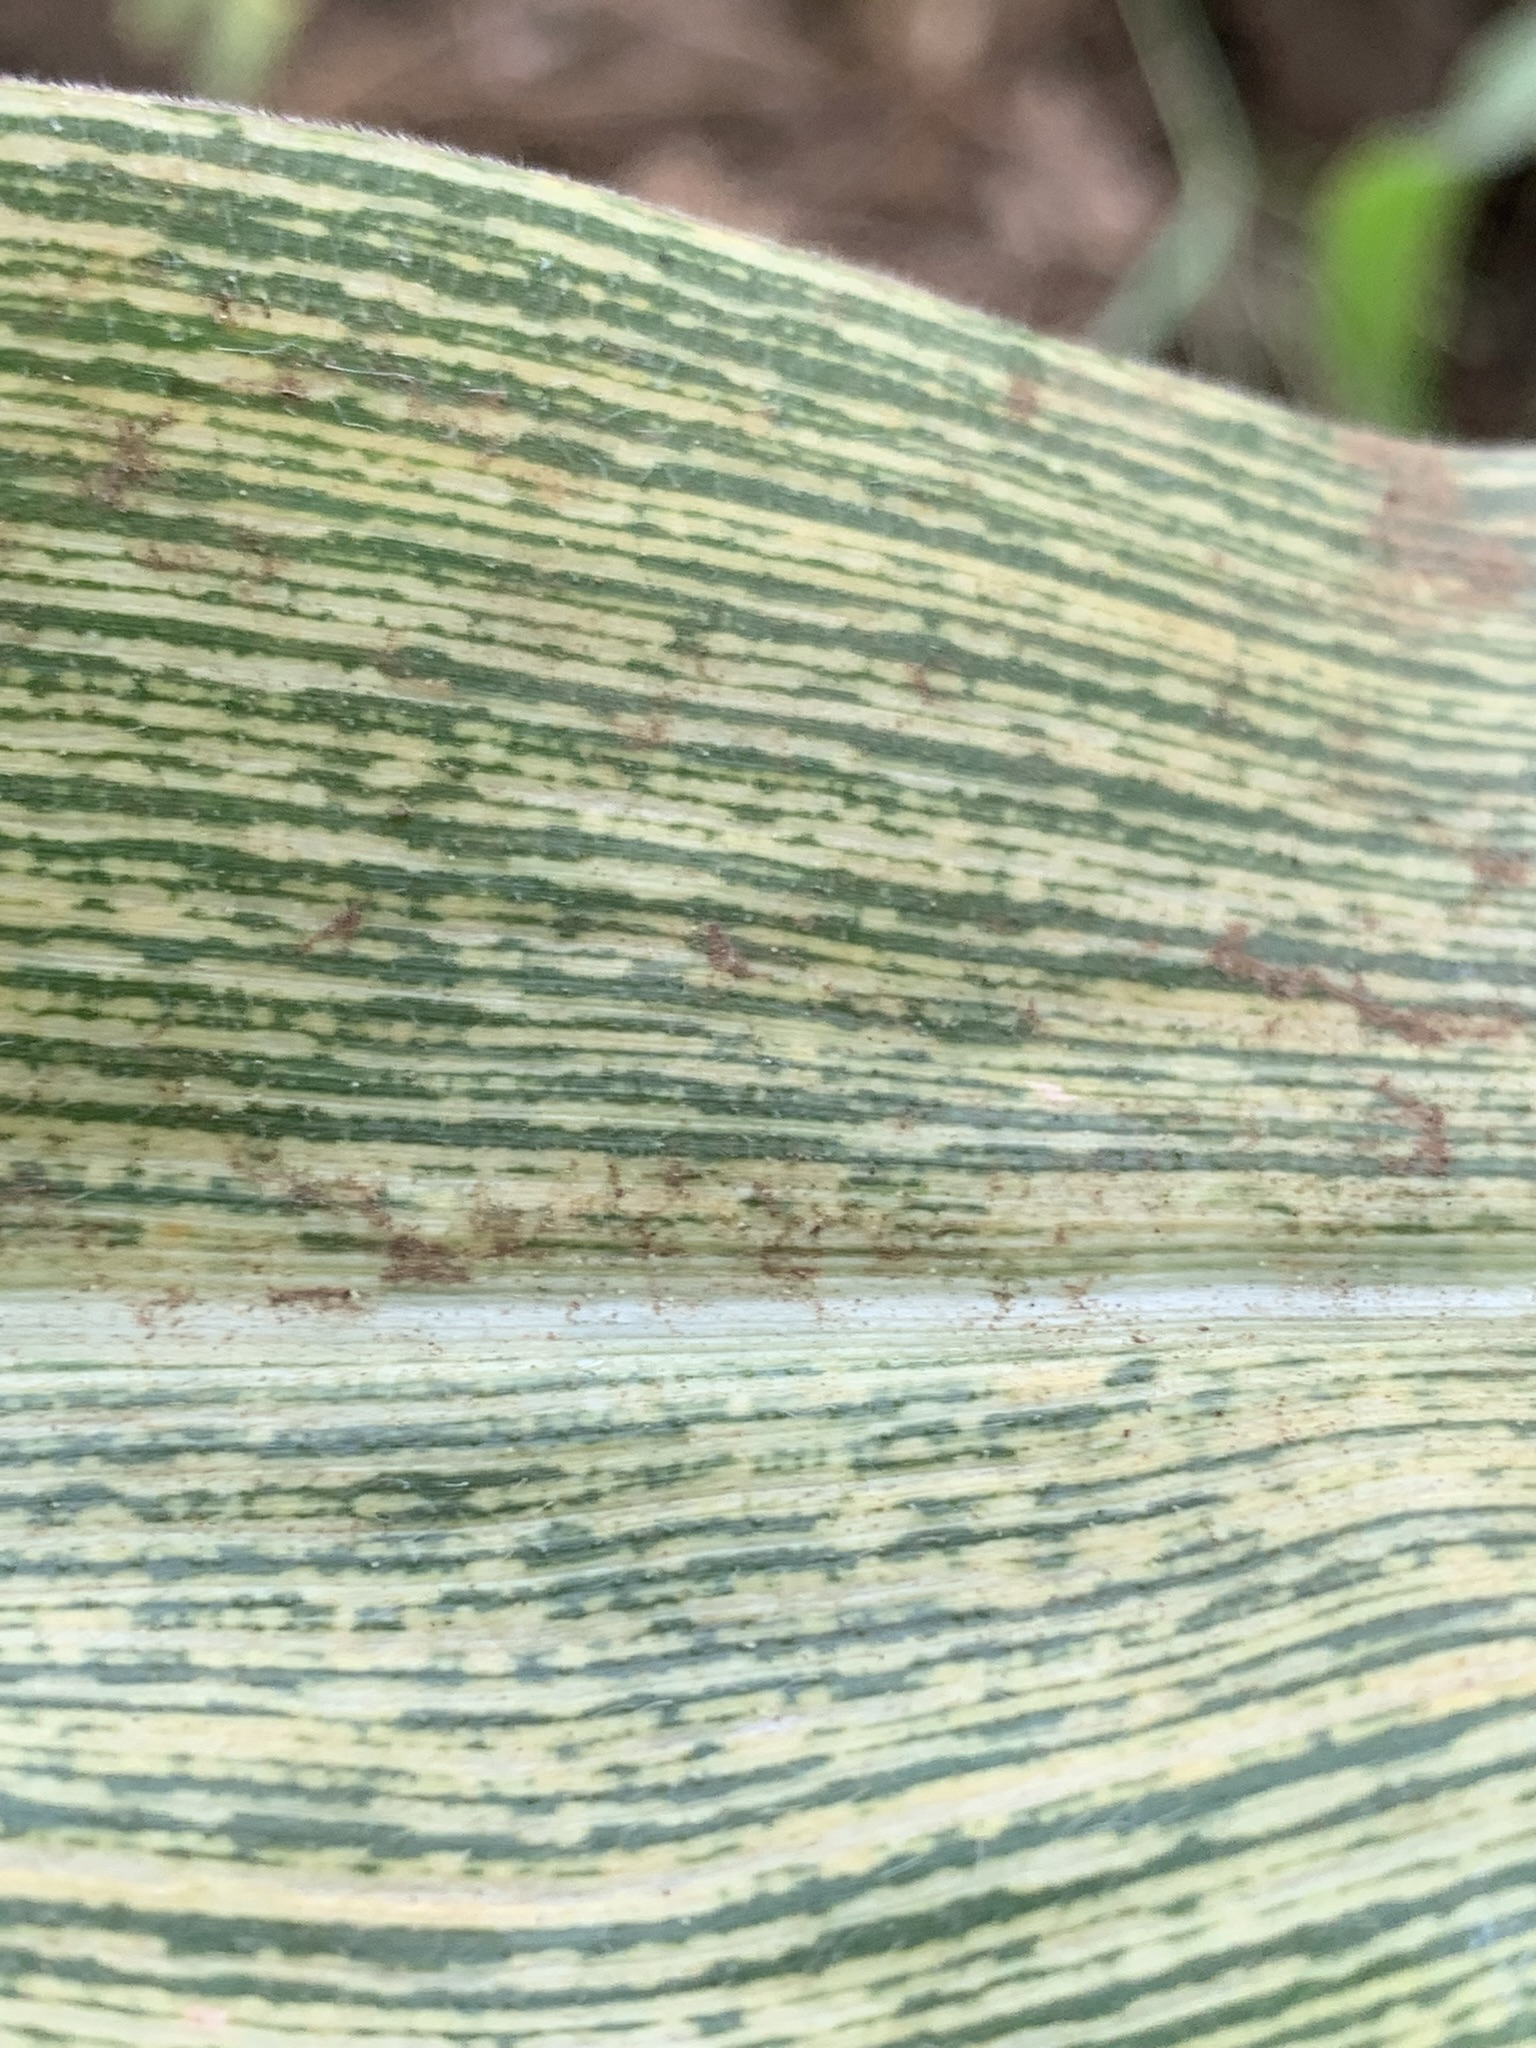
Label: MSV